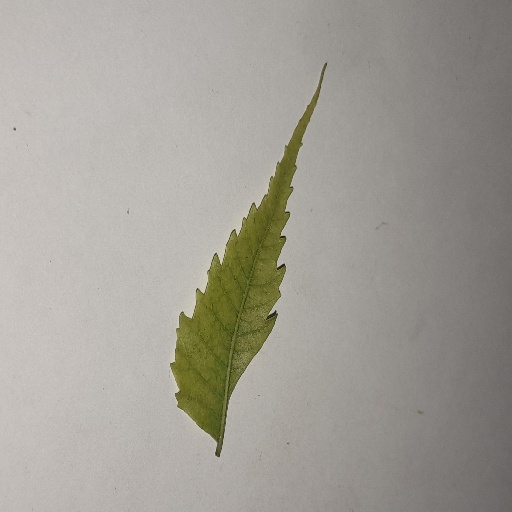
Species: Neem
Leaf condition: Yellow Leaf